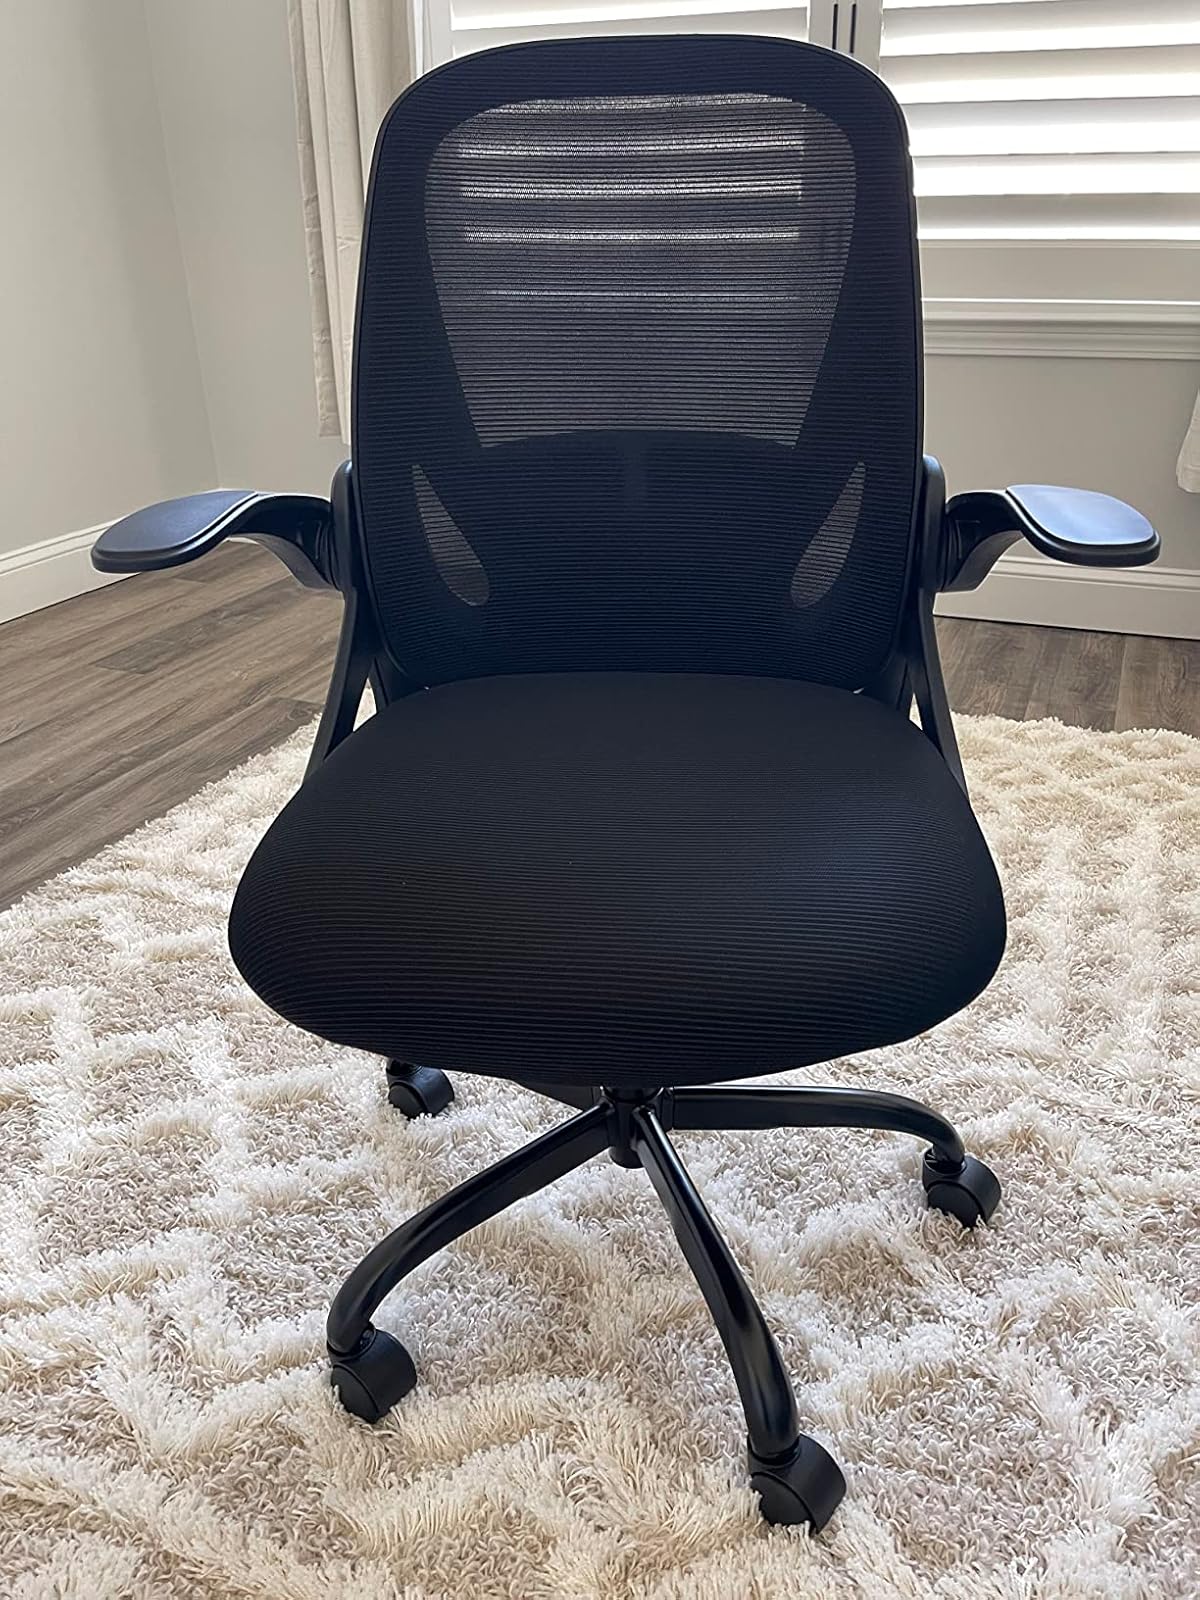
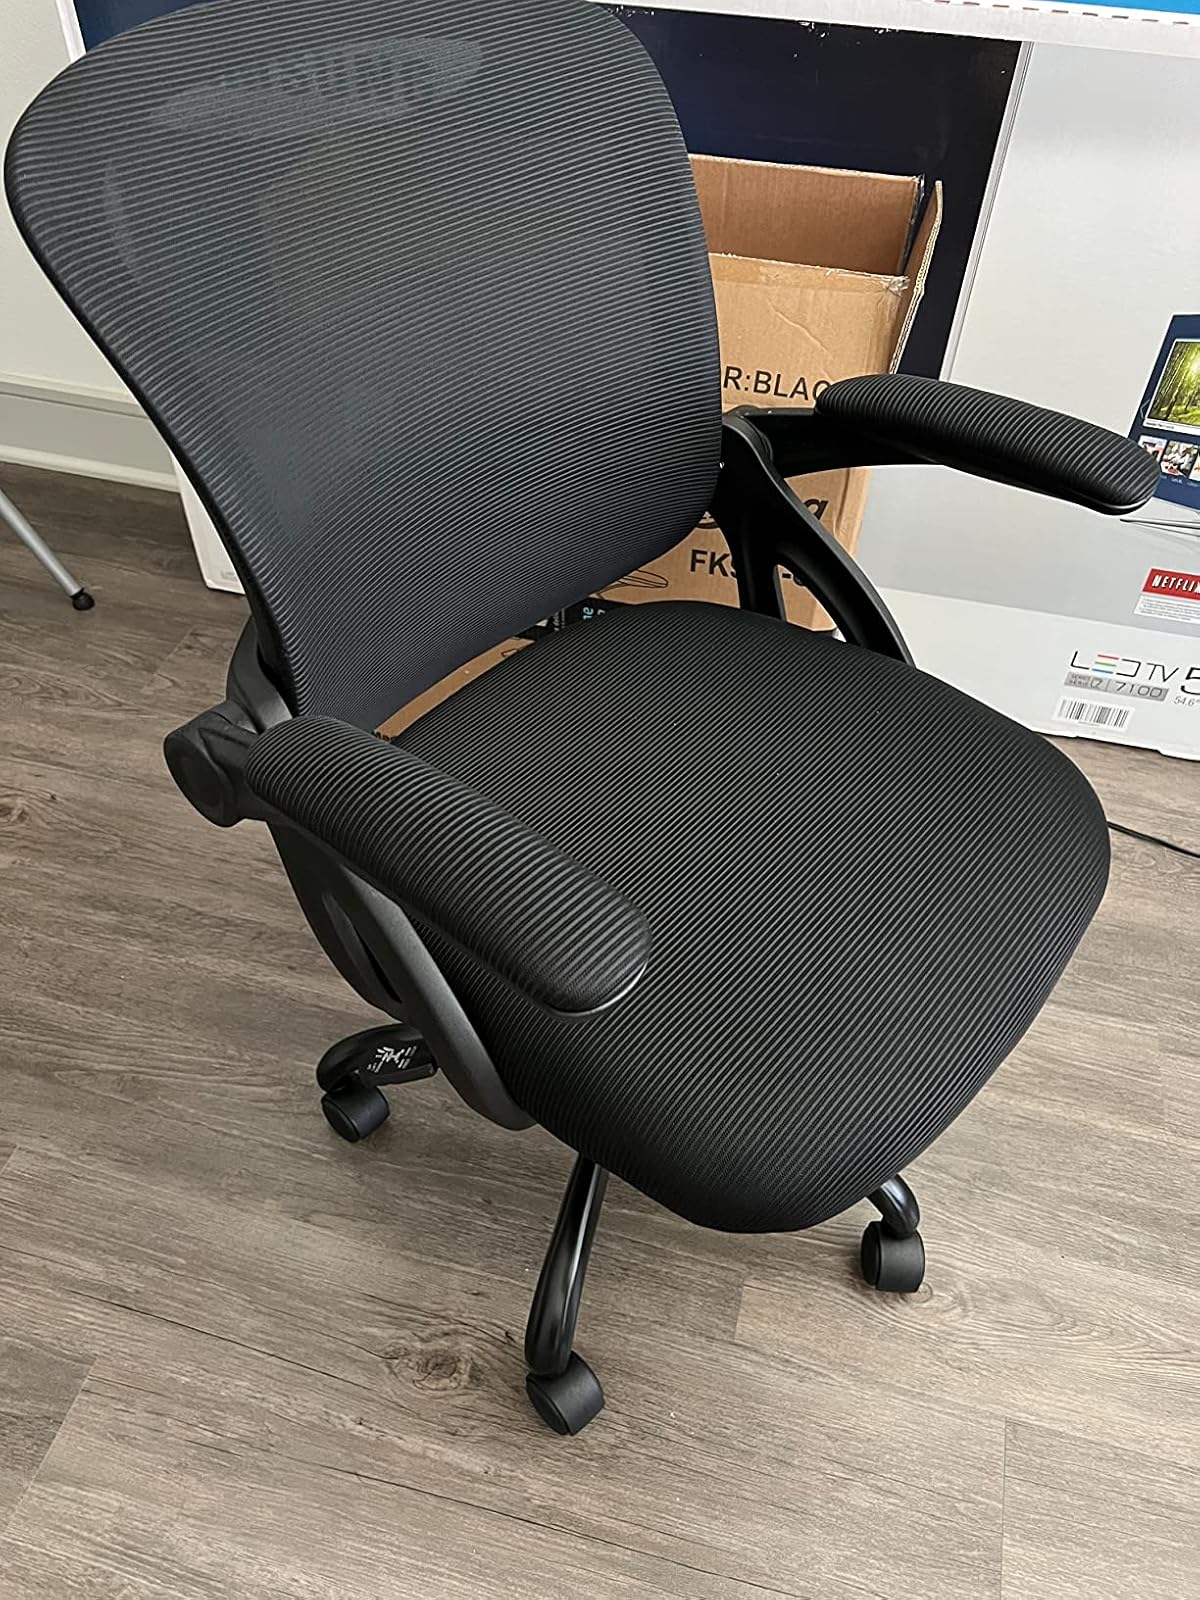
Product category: items_chair
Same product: no